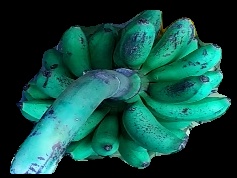
Variety: rasbale
Grade: grade3